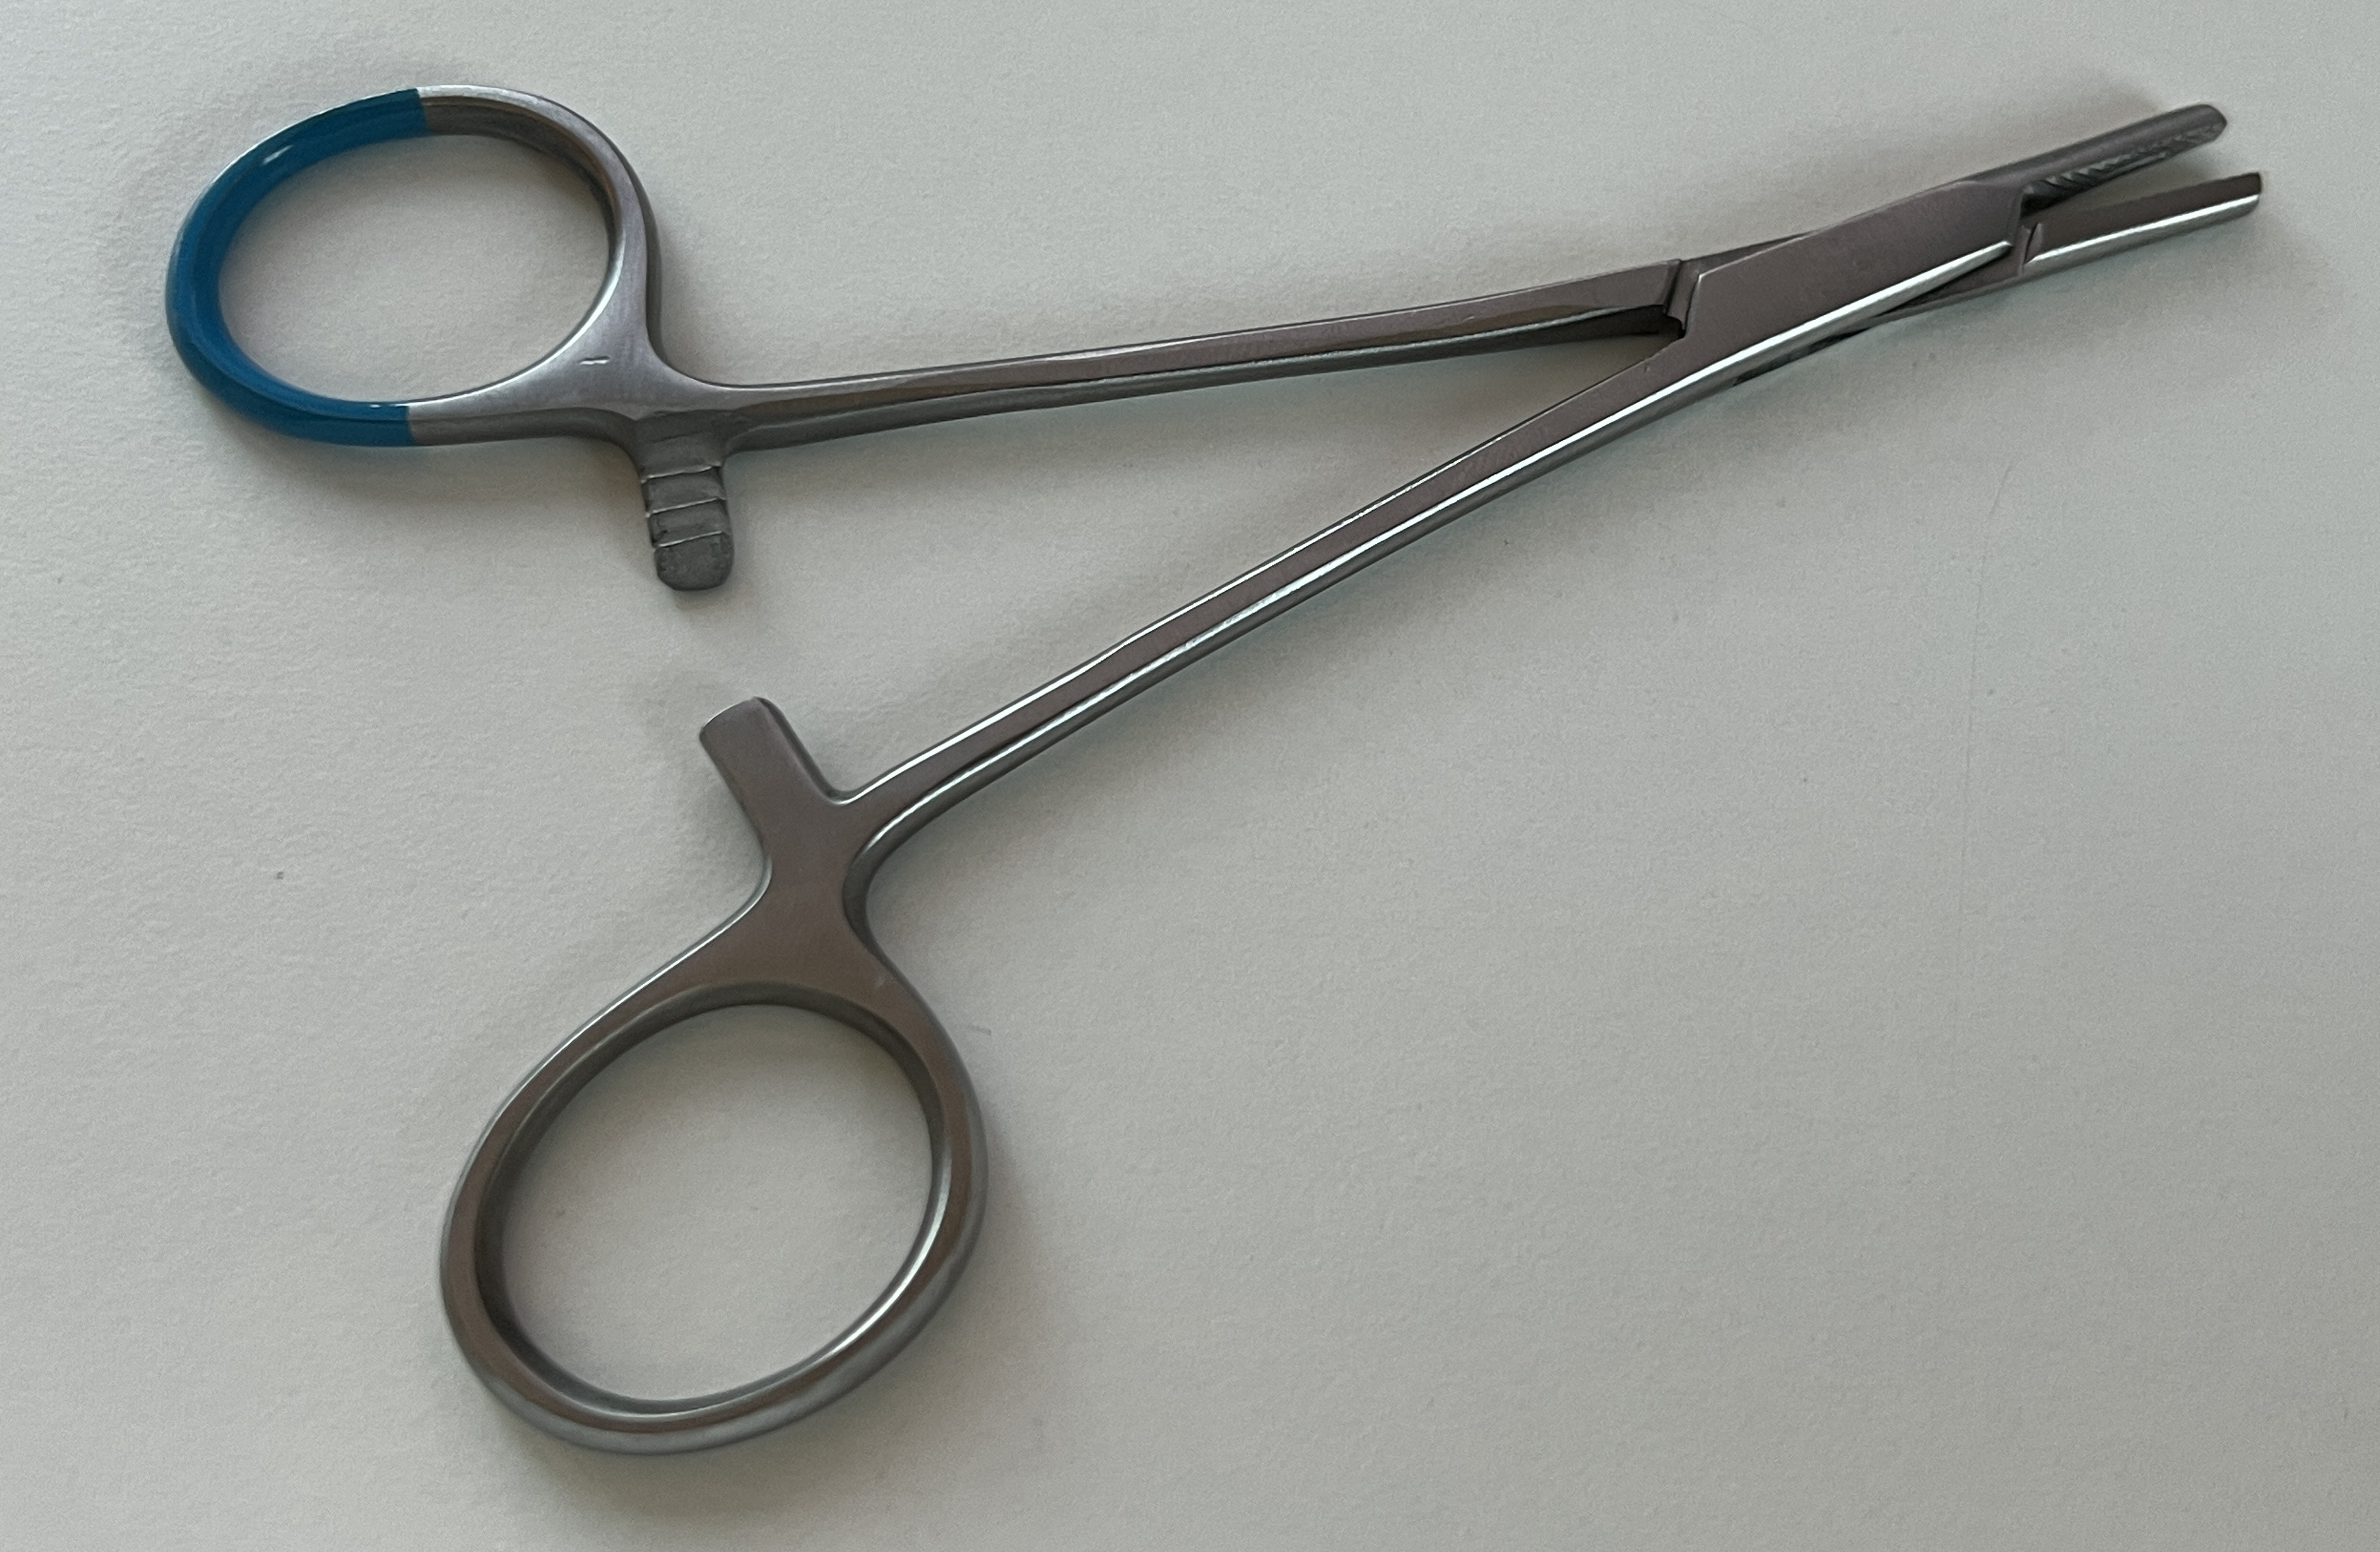
Hinged instrument state: open